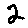
Label: 2